Paula Riemann

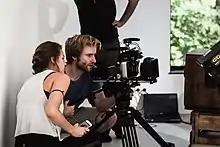
Paula on set of 'Puppet On A String' with cinematographer Marcus Lauterbach

Her first short film "Ella" (2015) won honourable mention from the jury at the International Film Festival Manhattan. Her second short film "BiNARY" (2016) had its world premiere at the London Independent Film Festival and then continued its international festival circuit.